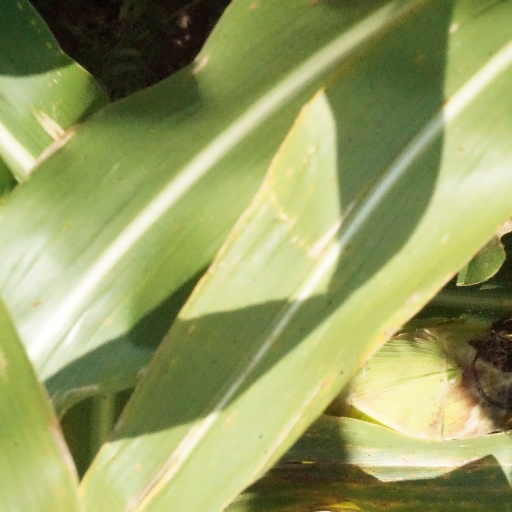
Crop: maize; corn